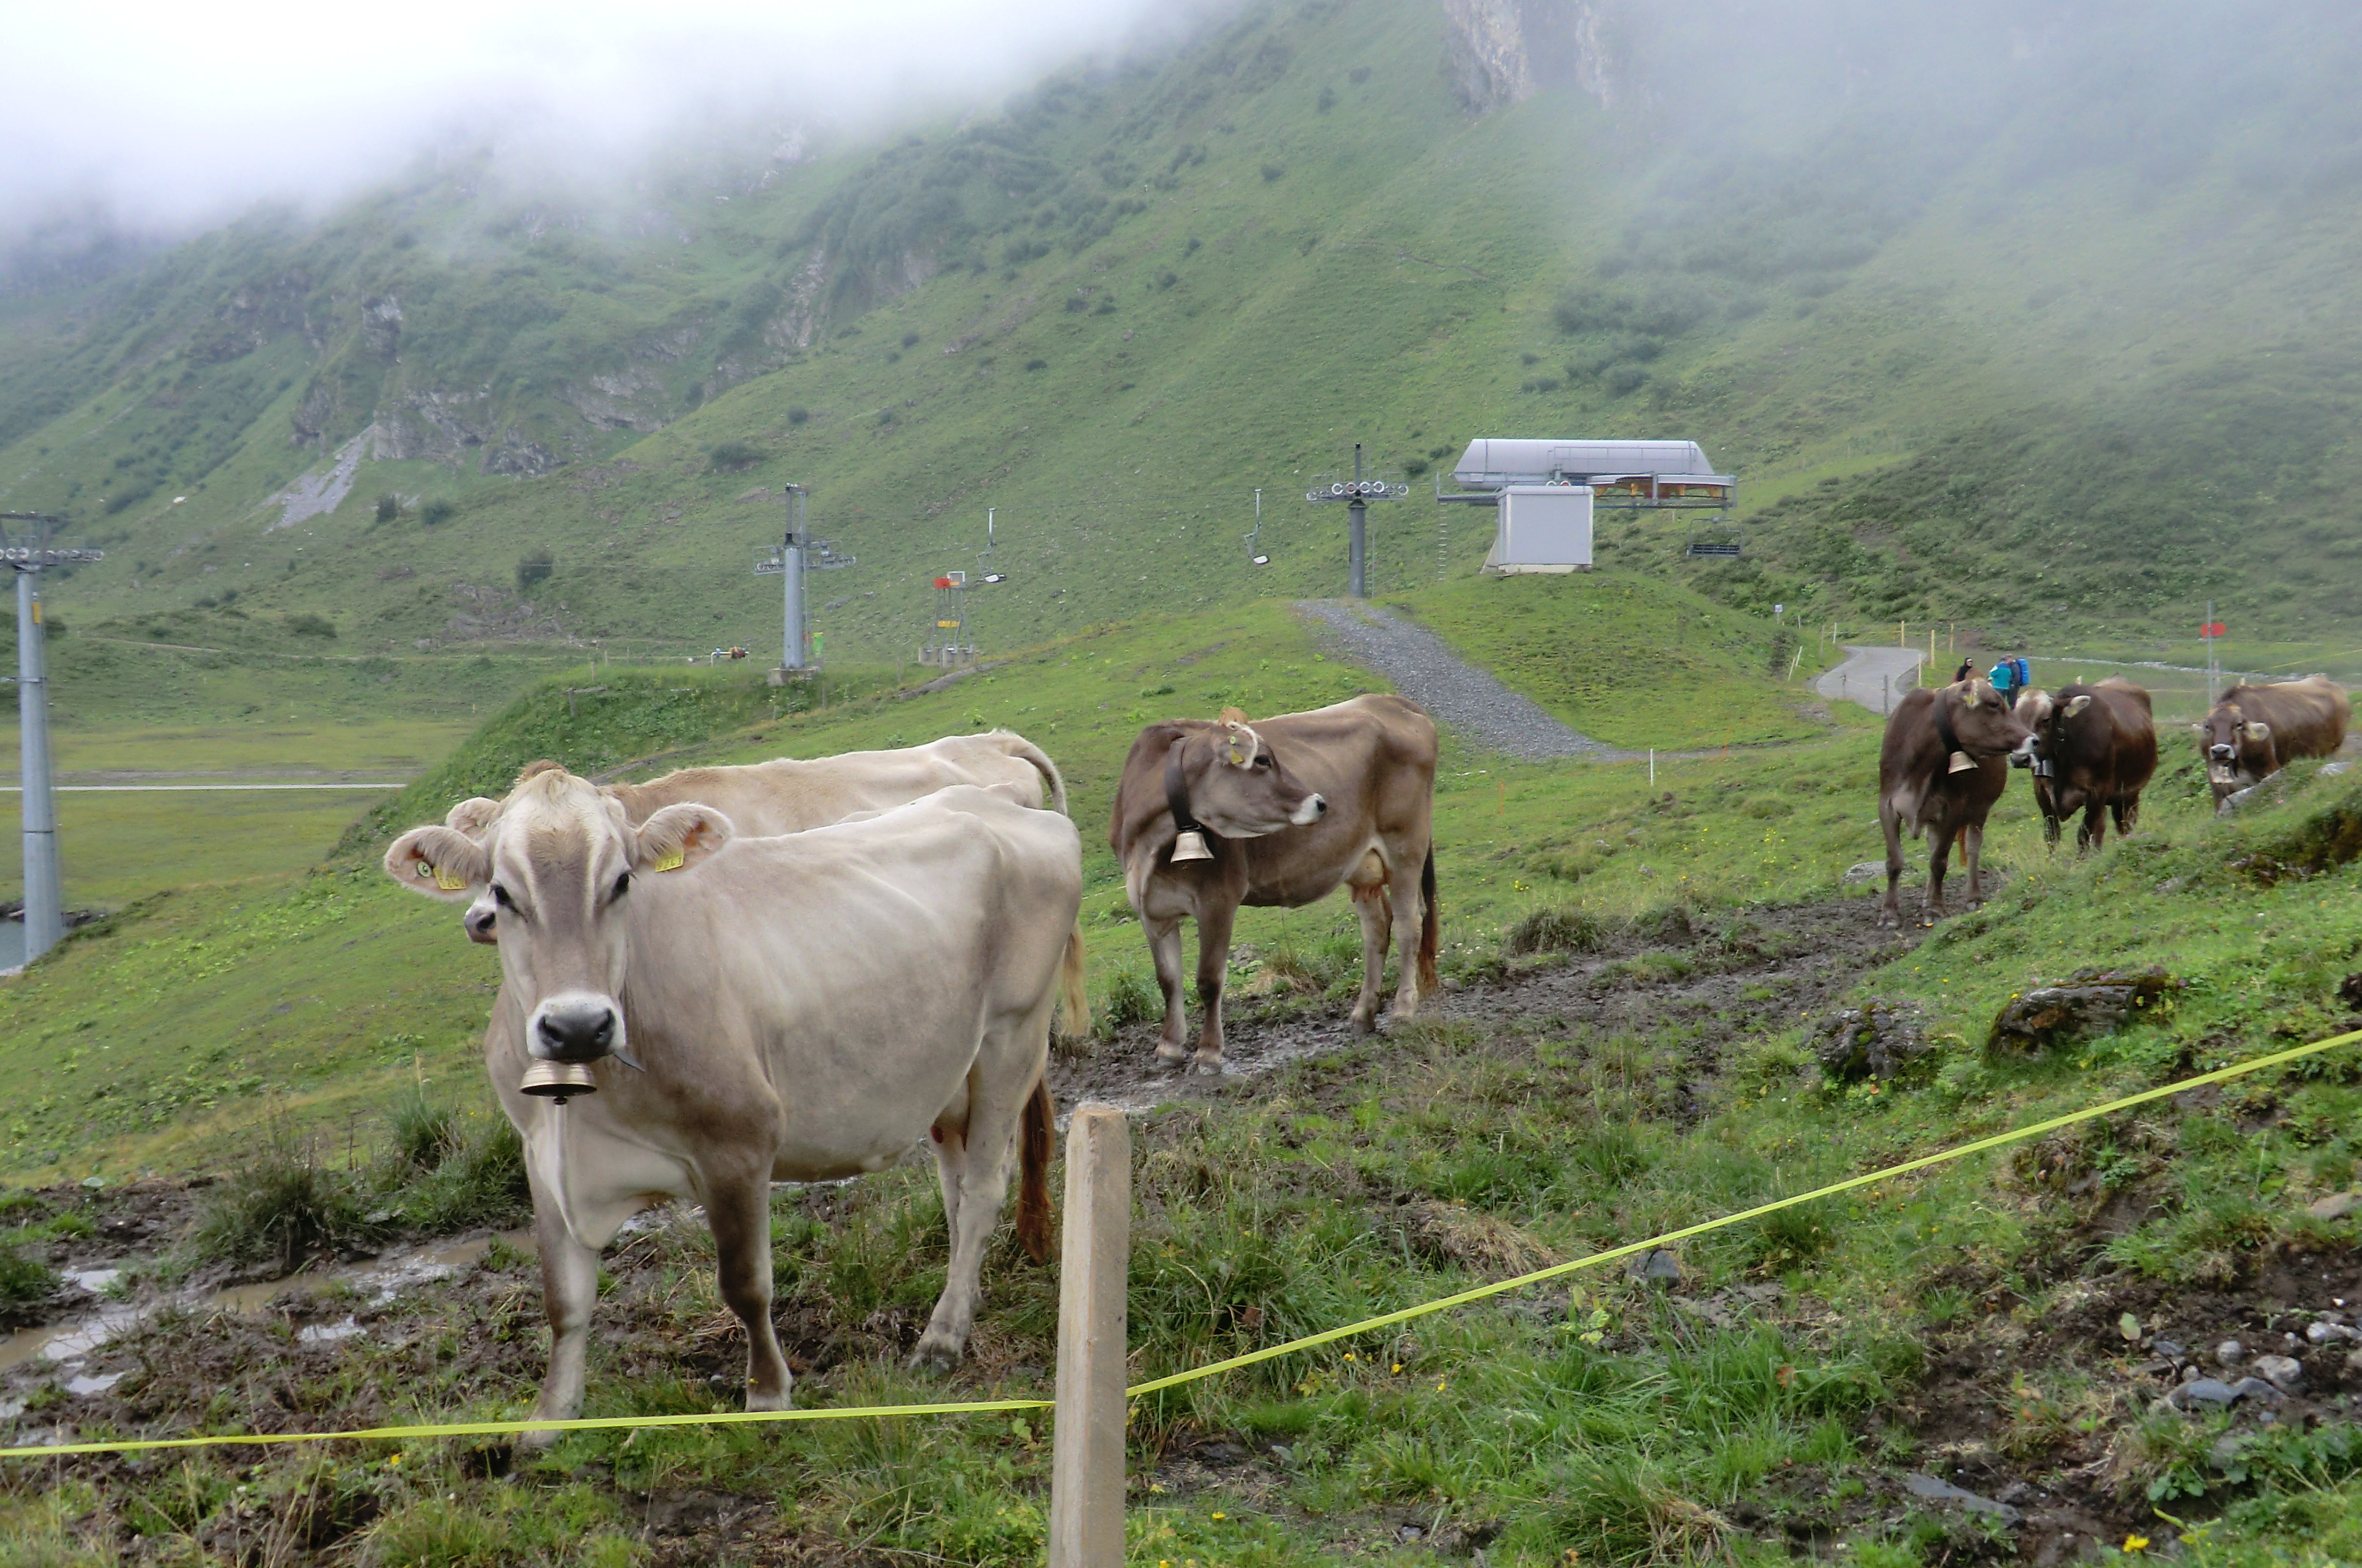
cows, swiss, furka, mountainous landforms, cattle like mammal, pasture, highland, mountain, grassland, grazing, rural area, field, agriculture, hill station, dairy cow, hill, grass, livestock, sky, herd, meadow, mountain range, ox, cow goat family, landscape